Roe

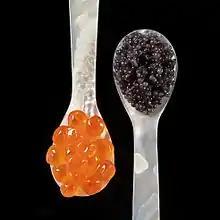
Salmon roe (left) and sturgeon roe (caviar) (right)

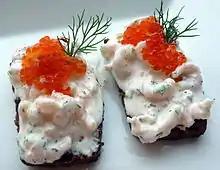
Swedish Toast Skagen topped with cold-smoked salmon roe, on bread

Roe, or hard roe, is the fully ripe internal egg masses in the ovaries, or the released external egg masses, of fish and certain marine animals such as shrimp, scallop, sea urchins and squid. As a seafood, roe is used both as a cooked ingredient in many dishes, and as a raw ingredient for delicacies such as caviar.